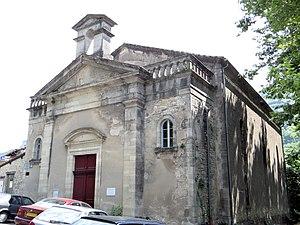
Saint-Antonin-Noble-Val - Temple protestant
François-Martin Lebrun est un architecte français, pionnier de l'emploi du ciment dans la construction, est né en 1799, et mort le 9 décembre 1849.